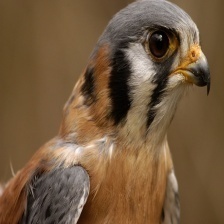
Species: AMERICAN KESTREL
Scientific name: FALCO SPARVERIUS